Jacobean debate on the Union

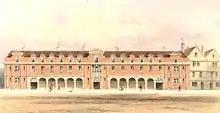
The New Exchange on the Strand in London, named "Britain's Bourse" when opened by James I. Watercolour from the 19th century by Thomas Hosmer Shepherd, after an old drawing.

Britain as a toponym had by now largely replaced Albion in literary use. But its association with the "Brutus myth" could also make it seem loaded. Sandys protested in Parliament against the royal title change, to "King of Great Britain". An argument brought up was on precedence: a "new" kingdom of Britain would lose its position among (European) kingdoms.